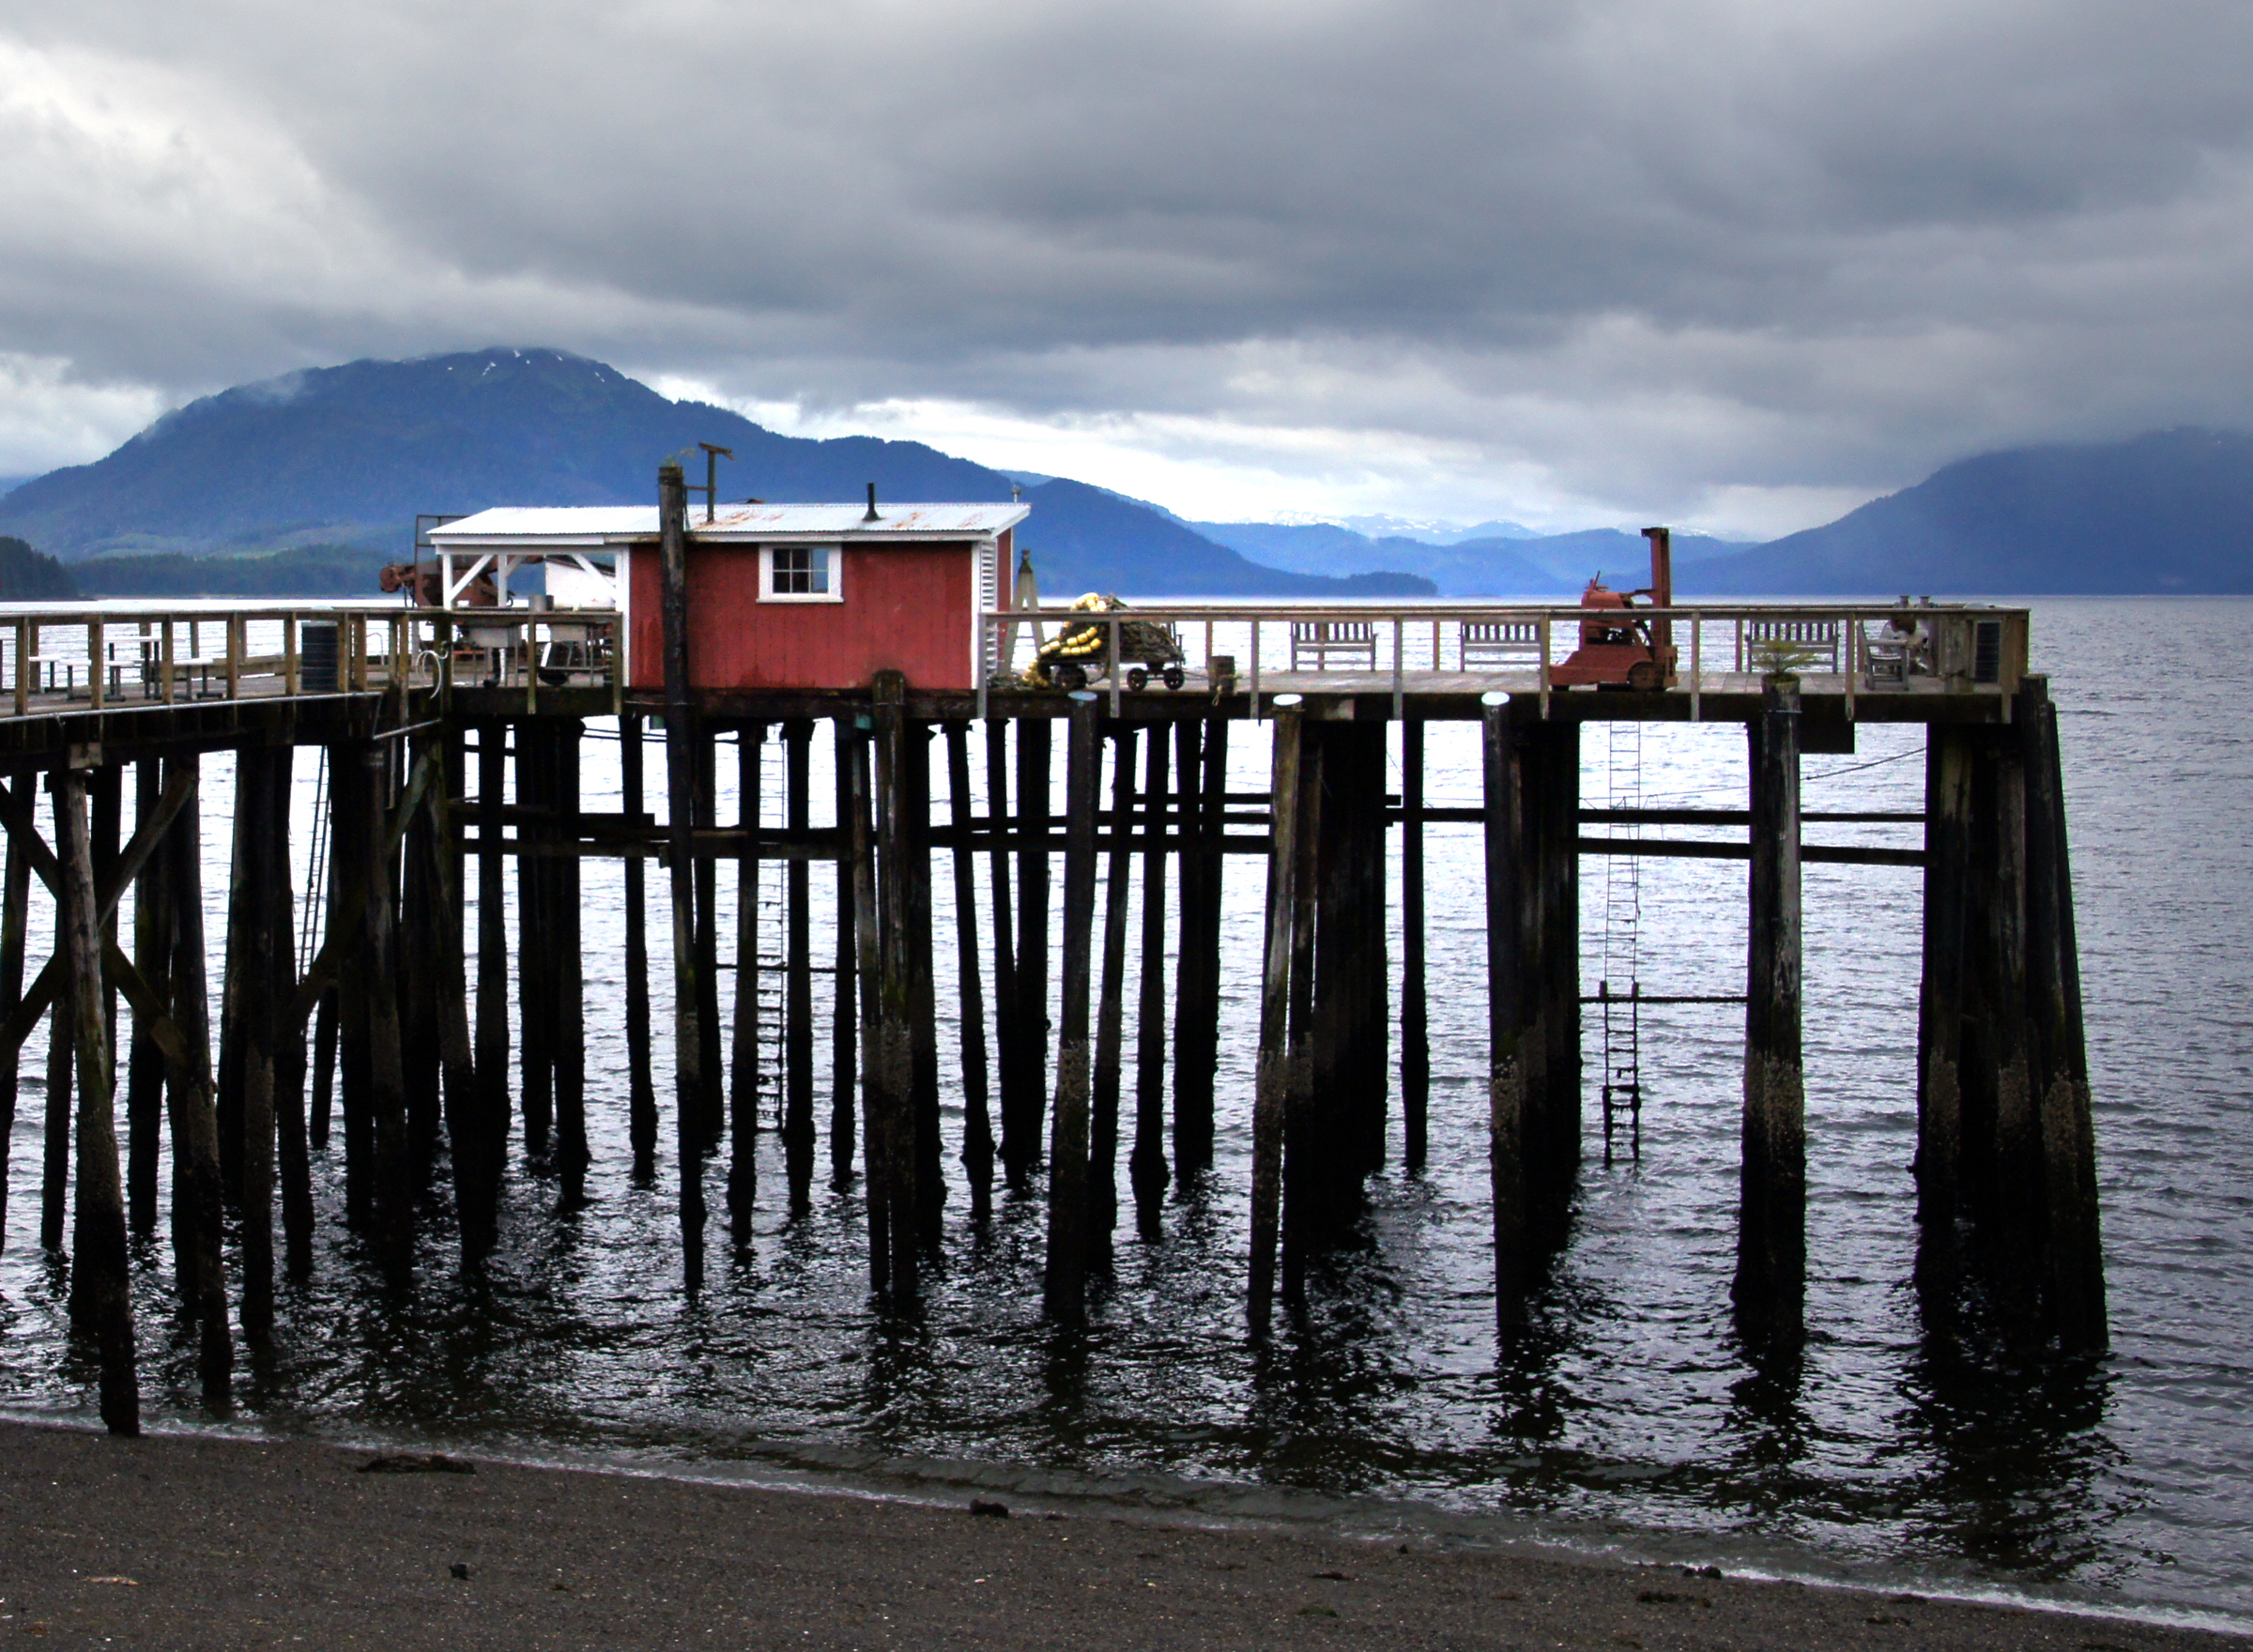
sea, coast, water, ocean, dock, bridge, shore, pier, walkway, transport, reflection, bay, jetty, piers, lowtide, alaska, icypointalaska